Mark VIII tank

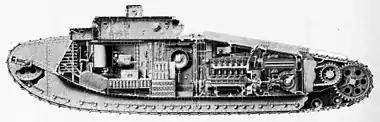
The internal fittings of the Mark VIII

The US Army had set up headquarters in France. In September it decided to form its own tank corps with 25 tank battalions including five heavy tank battalions. To equip the heavy units, Major James A. Drain – a staff officer to General Pershing and responsible for initial planning of the tank force – provisionally ordered 600 Mark VI tanks (then under development) from the British in October 1917. The Army tried to convince the Department of War to divert all available tanks to the Army, leading to a conflict with the Navy (the first of many to come over this issue). This posed serious problems for the British government. It now seemed that American involvement in the war would mean a lesser number of tanks available for the British forces. Also on 4 February 1917 binding agreements had been made with the French about tank production. These had to be renegotiated.